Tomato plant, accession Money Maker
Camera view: tilt-top (135 deg); turntable rotation: 180 degrees
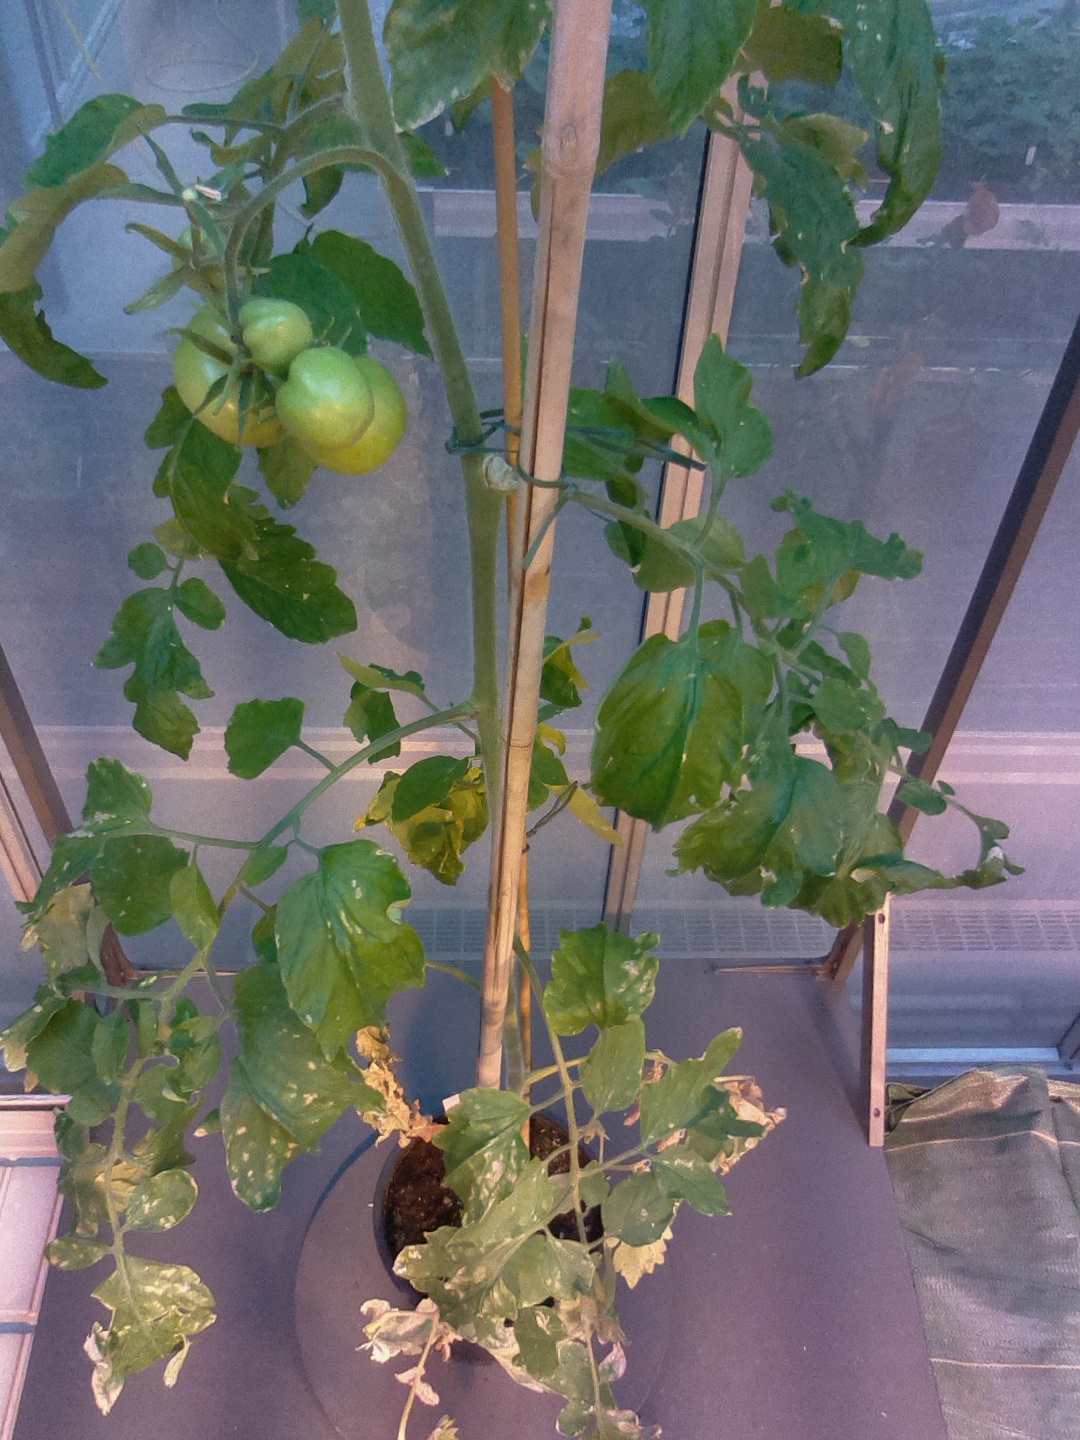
BBCH growth stage 76: 60%-70% of final fruit size